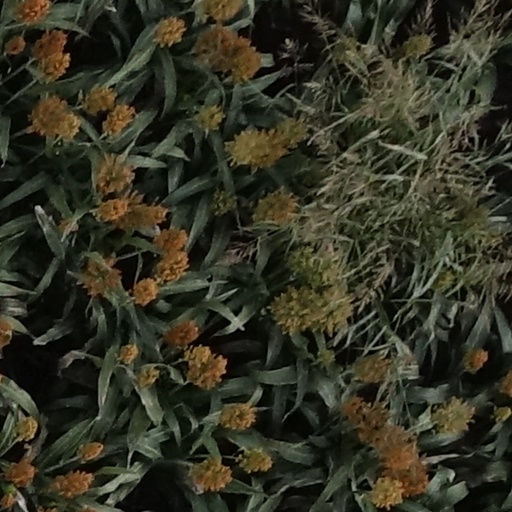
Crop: sorghum